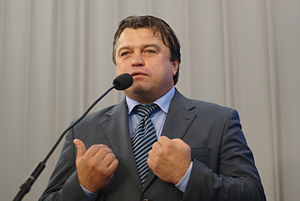
Roman Kosecki
Roman Jacek Kosecki er en tidligere polsk fodboldspiller.